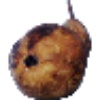
Label: Pear Abate 1